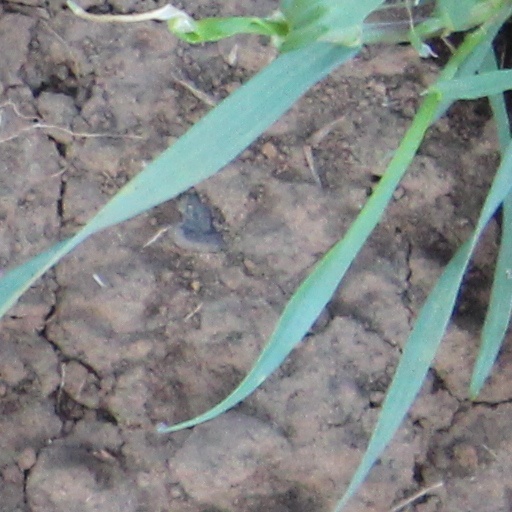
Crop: wheat